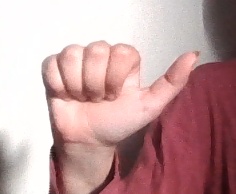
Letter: dhad